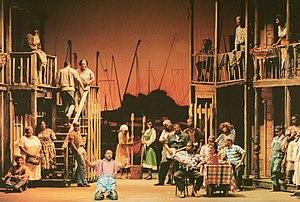
Porgy and Bess est un opéra composé par George Gershwin sur un livret d'Ira Gershwin et de DuBose Heyward, adaptation de la pièce de théâtre Porgy de Dorothy et DuBose Heyward, elle-même adaptée du court roman Porgy de DuBose Heyward. Ces trois œuvres traitent de la vie des Afro-Américains dans le quartier fictif de Catfish Row à Charleston, en Caroline du Sud, au début des années 1930.